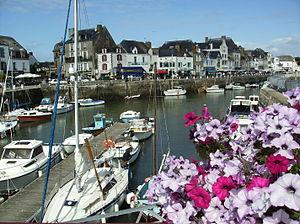
Le port de Le Croisic France
Le Croisic est une commune de l'ouest de la France, située dans le département de la Loire-Atlantique en région Pays de la Loire. Localisée sur une île granitique qui reste séparée de celle de Batz-sur-Mer et du continent jusqu'au IXᵉ siècle, elle fait à présent partie de la côte sauvage de la presqu'île guérandaise. À l'exception de l'isthme étroit qui le rattache à Batz-sur-Mer au sud-est, le territoire de la commune est entouré d'eau, alternant plages et falaises exposées à l'océan Atlantique et un port protégé par la jetée du Tréhic et ouvert sur le traict.
Le port du Croisic est un port de pêche et de plaisance situé sur la commune du Croisic, dans le département français de la Loire-Atlantique.